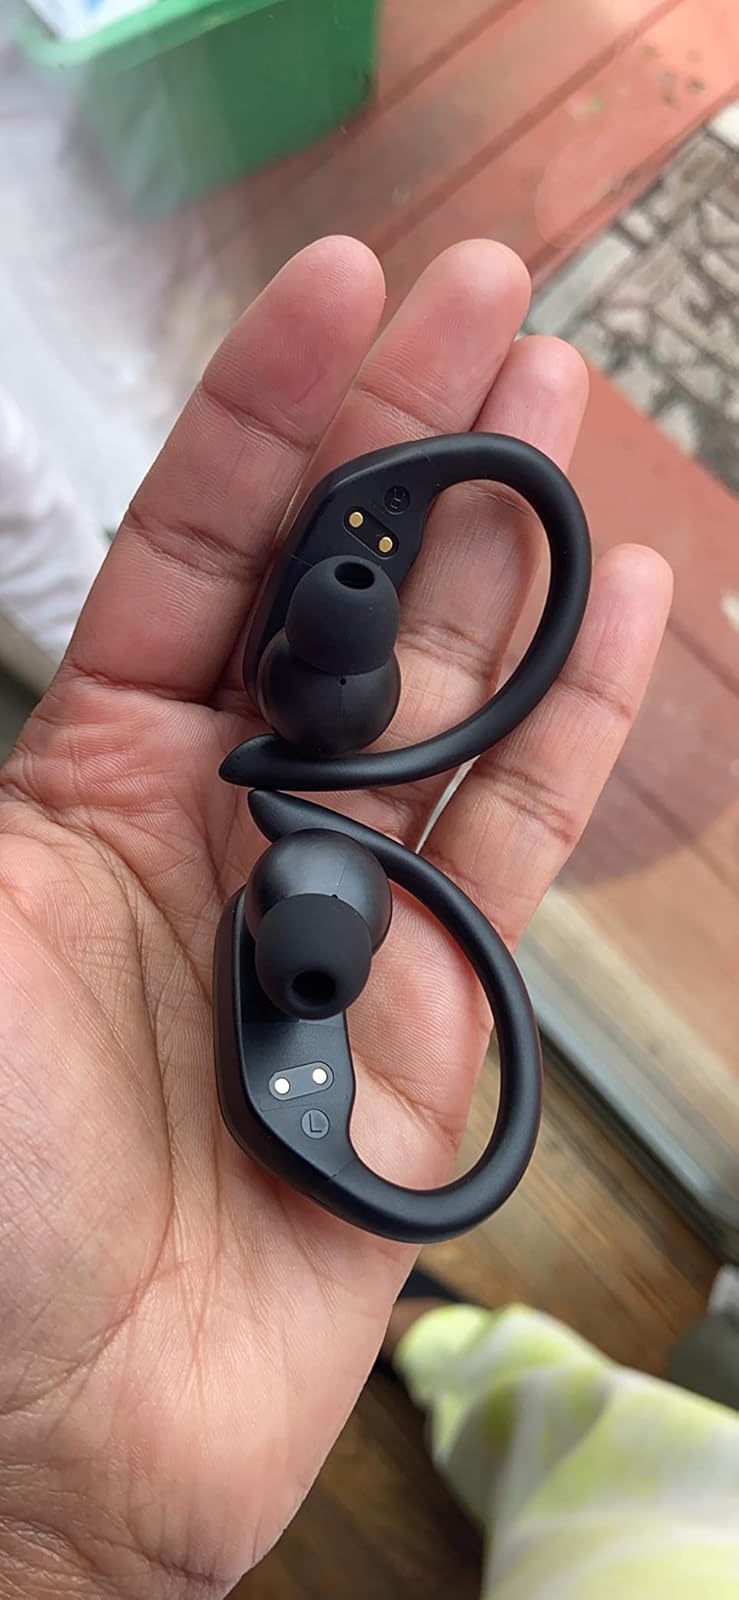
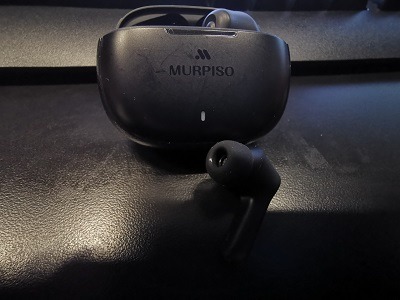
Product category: earbuds
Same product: no